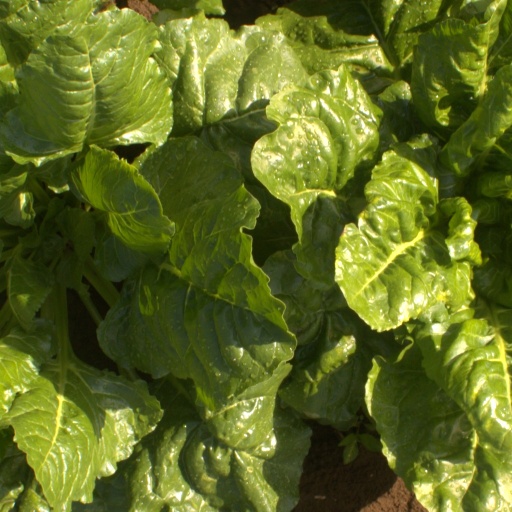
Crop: sugar beet